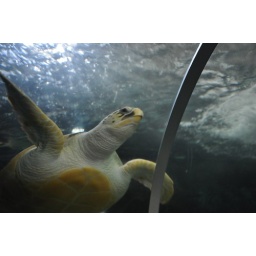
sea turtle swimming by